Biohybrid microswimmer

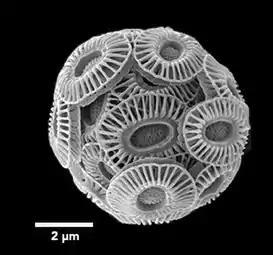

After the process is finished, the formed coccoliths are secreted to the cell surface, where they form the exoskeleton (i.e., coccosphere). The broad diversity of coccolith architecture results in further possibilities for specific applications in nanotechnology or biomedicine. Inanimate coccoliths from EHUX live coccolithophores, in particular, can be isolated easily in the laboratory with a low culture cost and fast reproductive rate and have a reasonably moderate surface area (~20 m/g) exhibiting a mesoporous structure (pore size in the range of 4 nm).